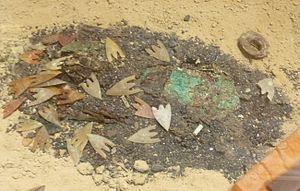
Pointes de flèche trouvées dans le tumulus de Kernonen en Plouvorn (Musée de la préhistoire finistérienne de Penmarc'h)
Le tumulus de Kernonen est un monument funéraire situé à Plouvorn, à environ 50 kilomètres à l’est de Brest, dans le département du Finistère.
Le IIᵉ millénaire av. J.-C. a débuté le 1ᵉʳ janvier 2000 av. J.-C. et s’est achevé le 31 décembre 1001 av. J.-C. dans le calendrier julien proleptique.